Weir Views

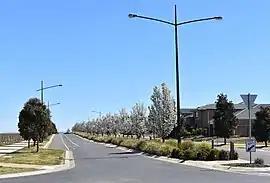
Waterway Boulevard, Weir Views

Weir Views is a suburb located in the City of Melton, west of Melbourne's Central Business District. Weir Views recorded a population of 4,348 at the 2021 census. But in 2023 there might be up to 4,375 to 4,390 people.